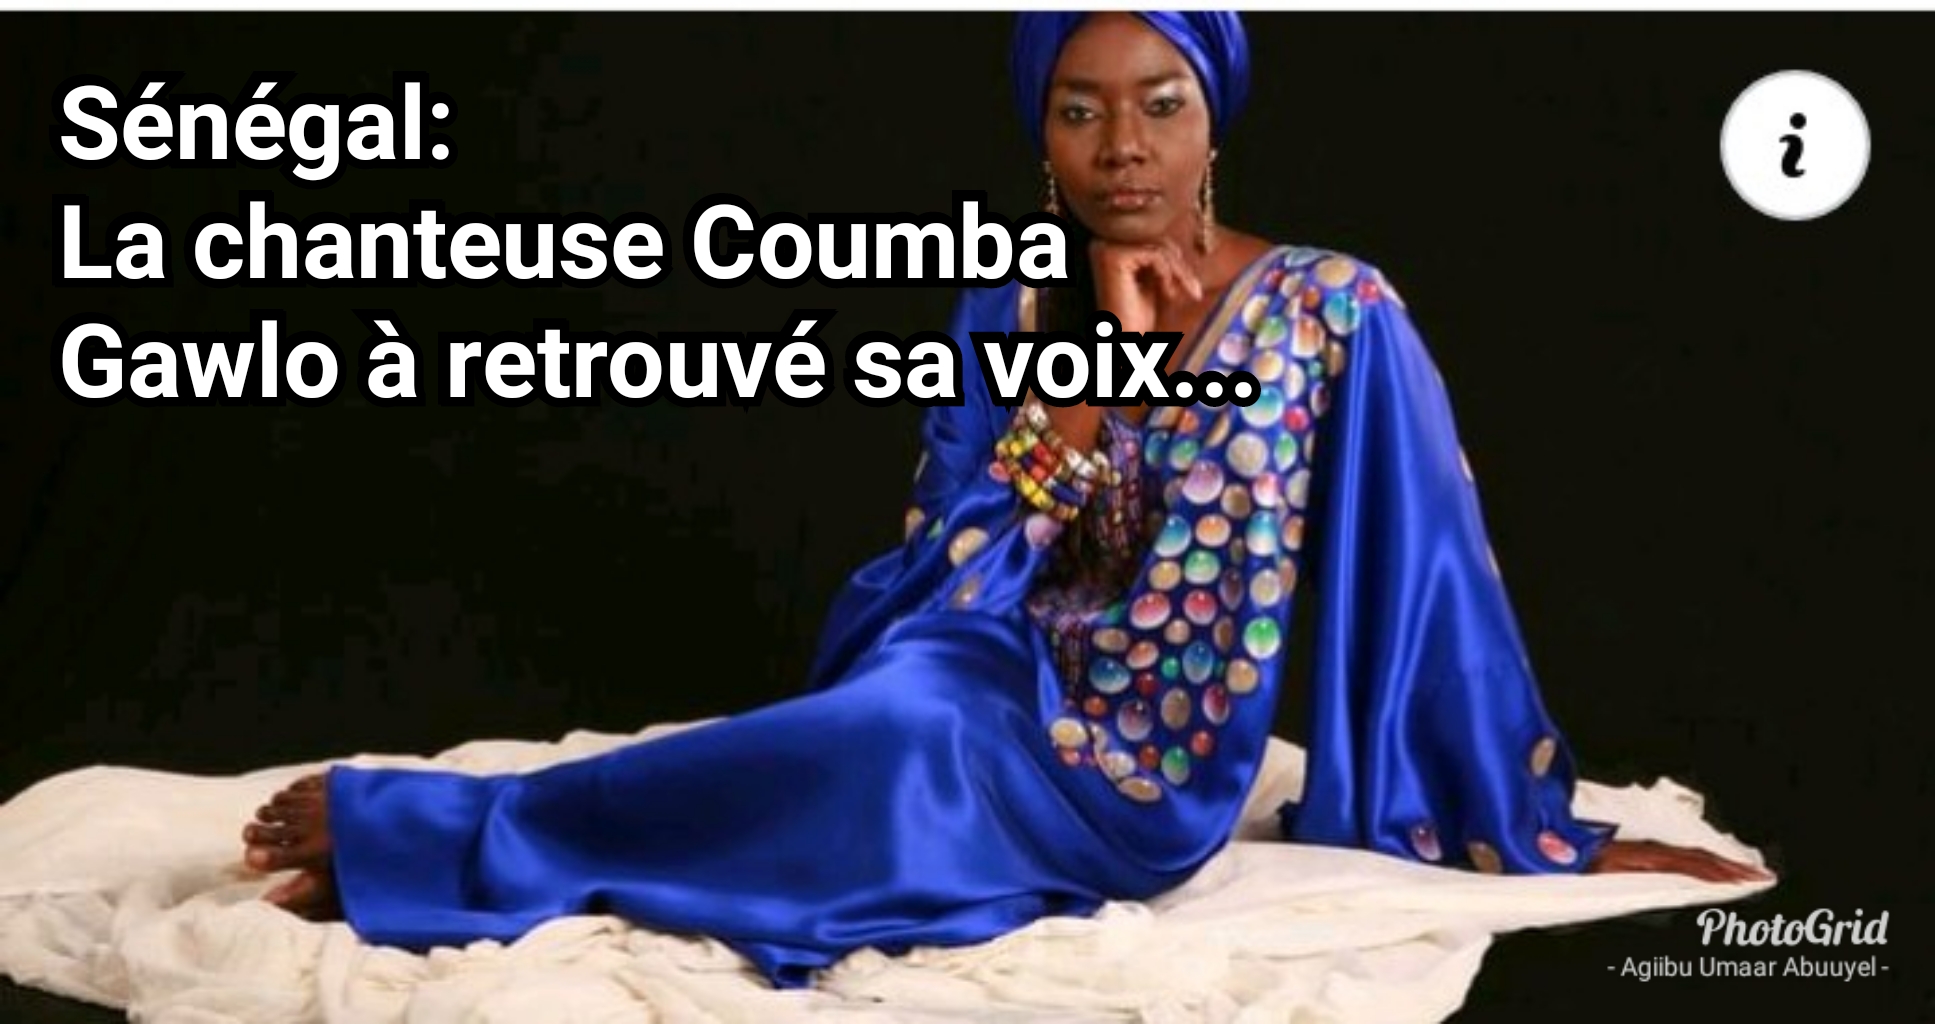
Waa foto bii de ñu ngi ci gis benn woykat ci woykatu Senegaal yi ñu naan ko Kumba Gawlo. Moom nag mi ngi toog sol yére bu bula. Yére bu bula bi tamit ci dënn bi ñu ngi ci gis ay kulëer yoo xam ne si ay kulëer yu wuute lañu ñu daldi kay defare yére bi ba mu rafet..
Moom nag mu ngi toog, xaw ma , lu mel ne ku tàllal tànk yi waaye tamit jël loxo bi teg ko ci kaw sikkim bi.